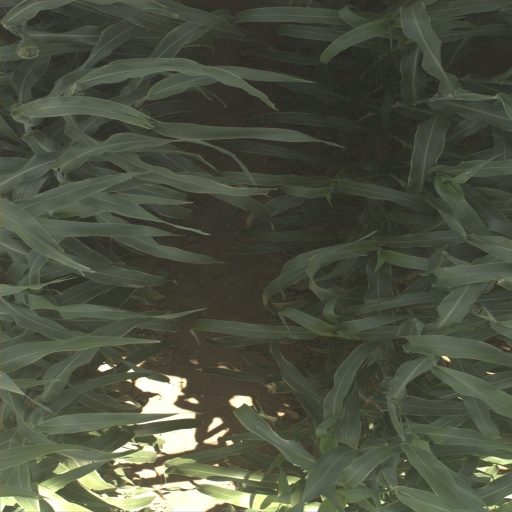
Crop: sorghum